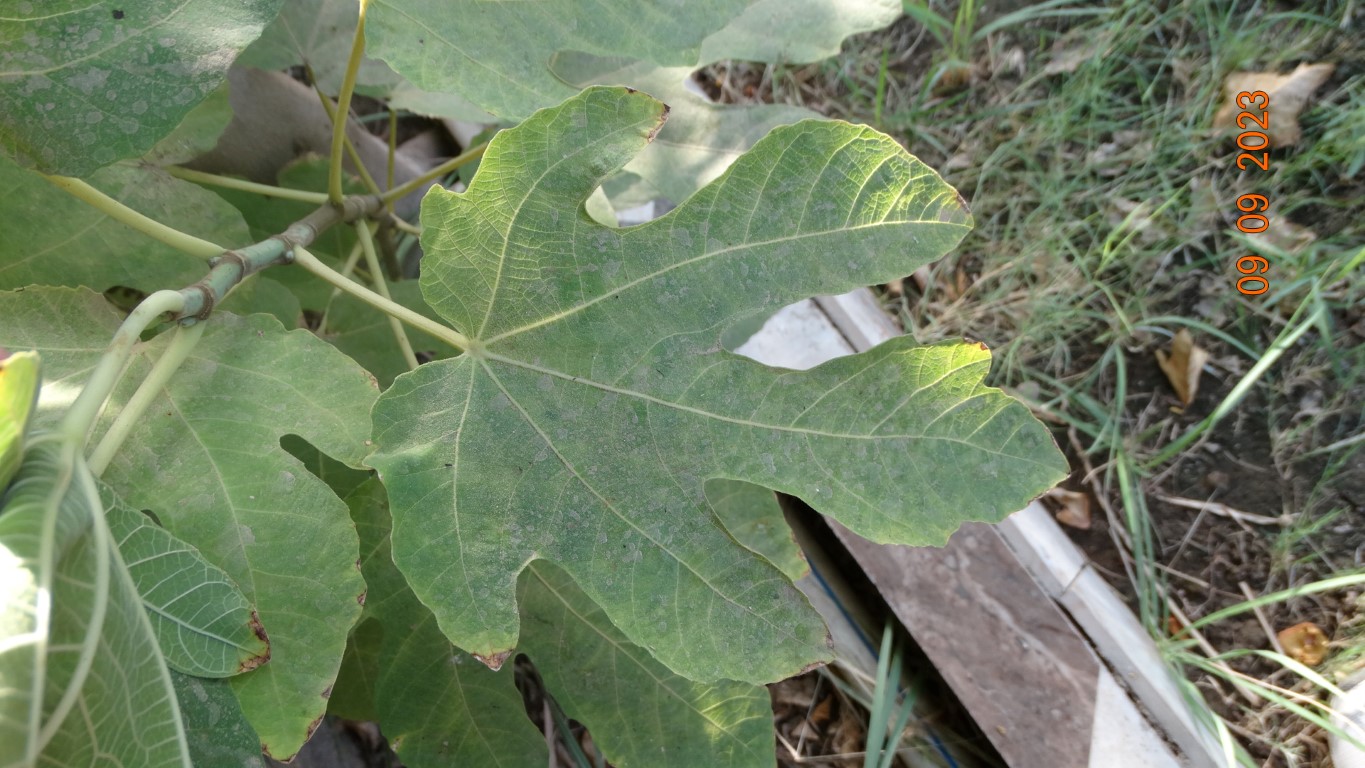
Label: healthy